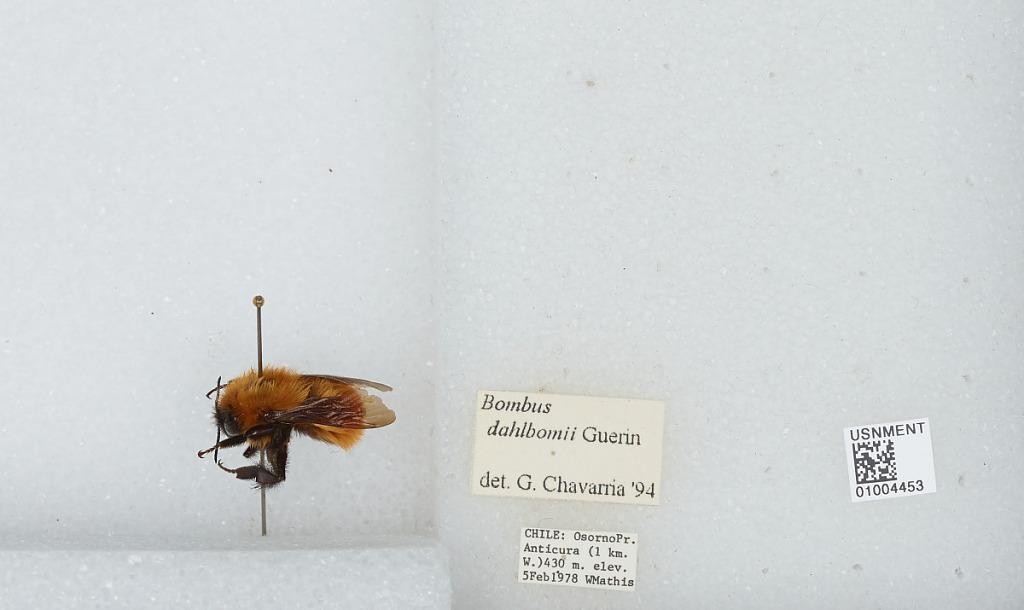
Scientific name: Bombus (Fervidobombus) dahlbomii Guérin
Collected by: W. Mathis
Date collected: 1978-2-5
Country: Chile
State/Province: Los Lagos
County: Osorno
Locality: Anticura, 1 kilometer west
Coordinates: -40.6519, -72.2853
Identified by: Chavarria, G.